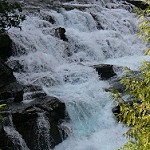
Scene: Outdoor